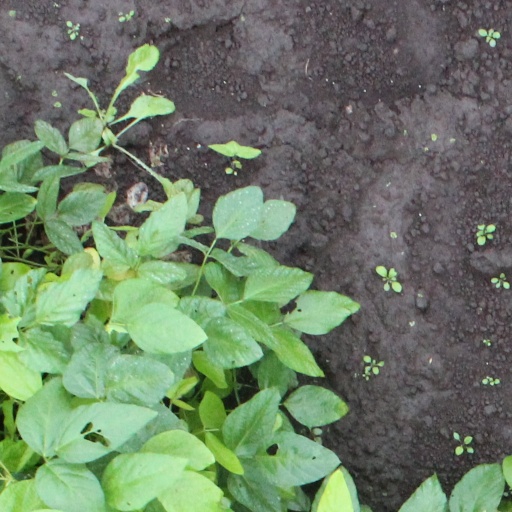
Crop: soybean